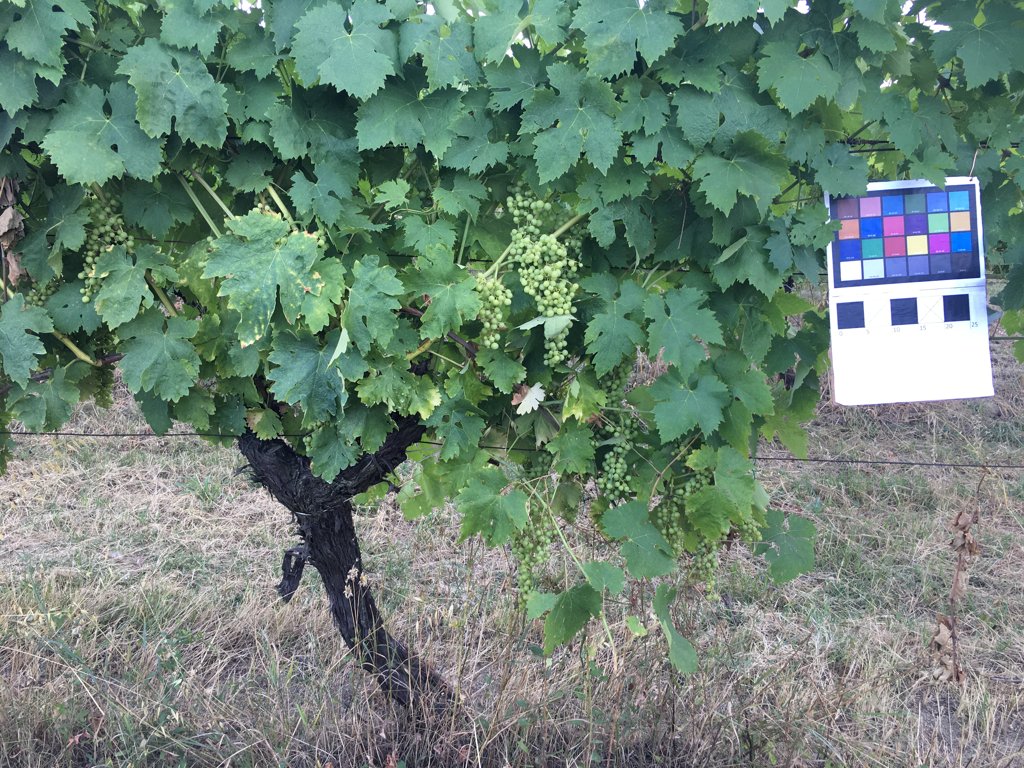
Berries visible: 684
Grape clusters: 13